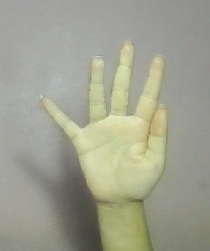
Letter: sheen